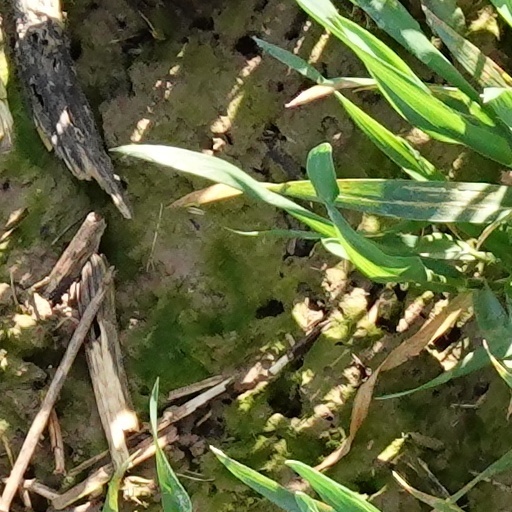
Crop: wheat